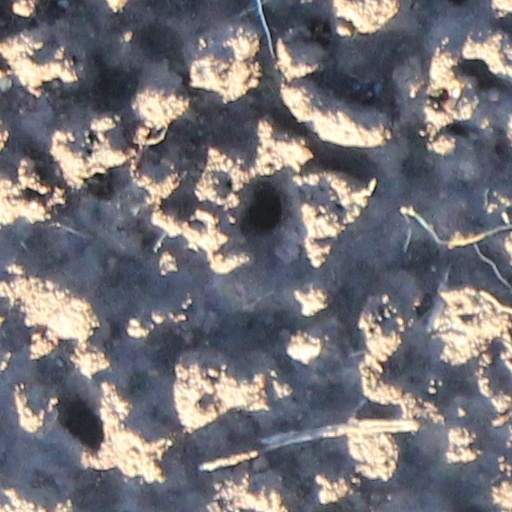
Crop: wheat